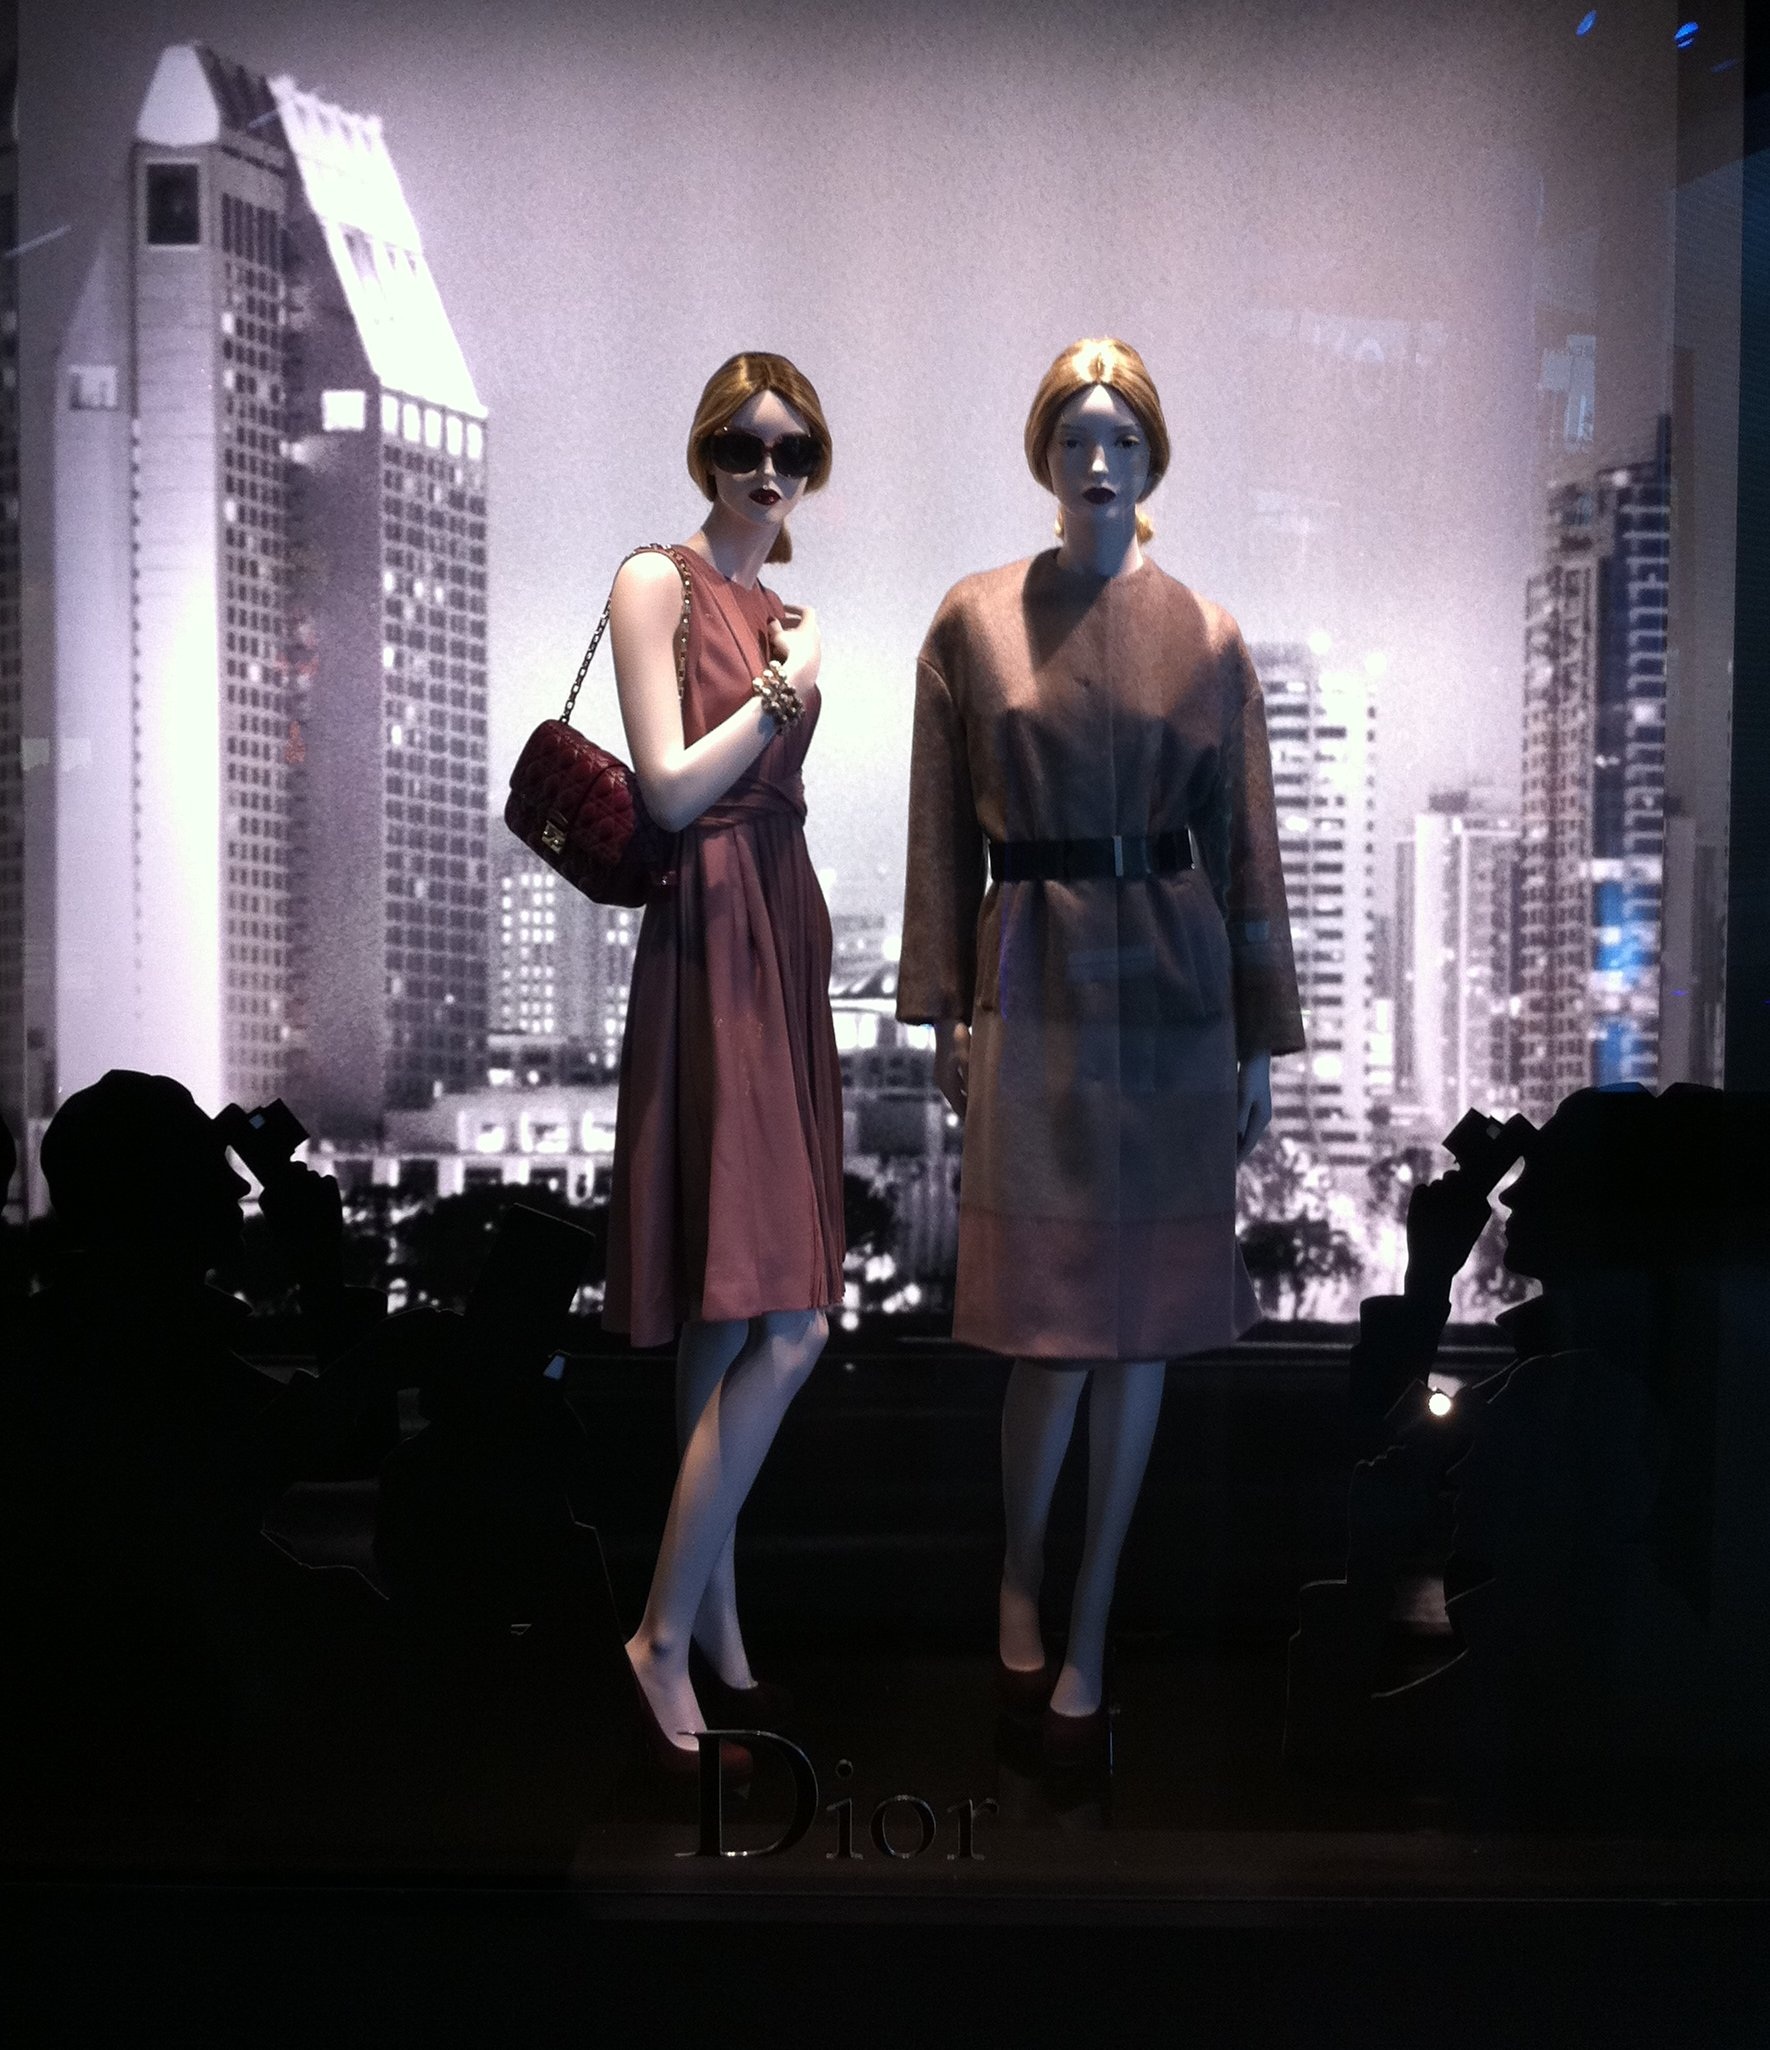
model, fashion, performance art, stage, dress, photograph, dior, image, las vegas